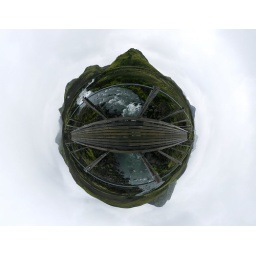
A bridge over troubled water